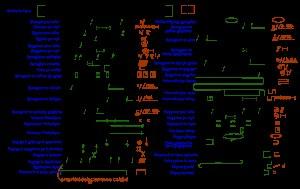
Un signe de correction est une convention typographique utilisée par les correcteurs pour signifier la nécessité de corriger un texte.
La relecture est une activité consistant à relire un texte. Elle peut avoir différentes motivations. Pour son auteur, avant la publication du texte, elle peut servir à détecter d'éventuelles erreurs. Pour le lecteur, quand le texte est publié, elle peut notamment servir à mieux apprécier la construction d'une intrigue jusqu'à la révélation finale qui l'a surpris à la première lecture, par exemple.